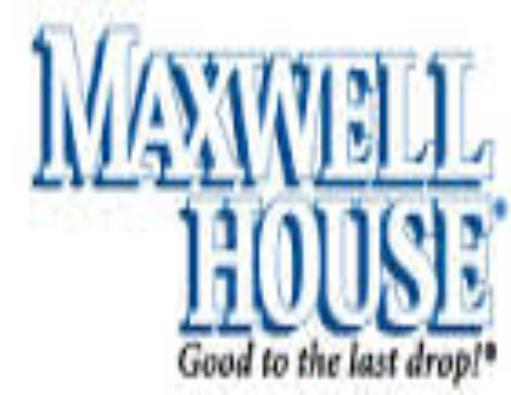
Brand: Maxwell House
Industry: Food